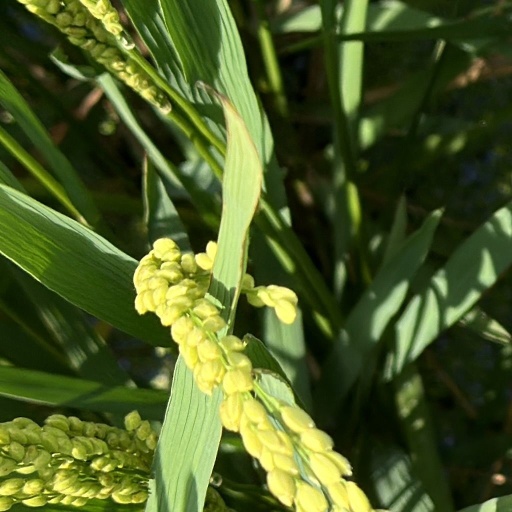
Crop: rice